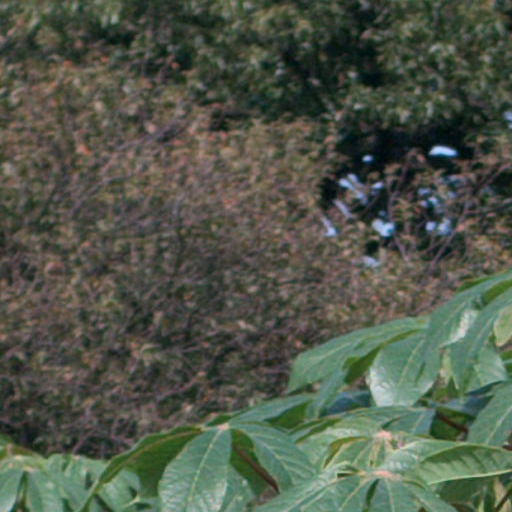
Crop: cassava